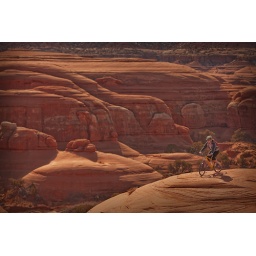
Slickrock sandstone mountain bike riding in southern Utah near the town of Moab